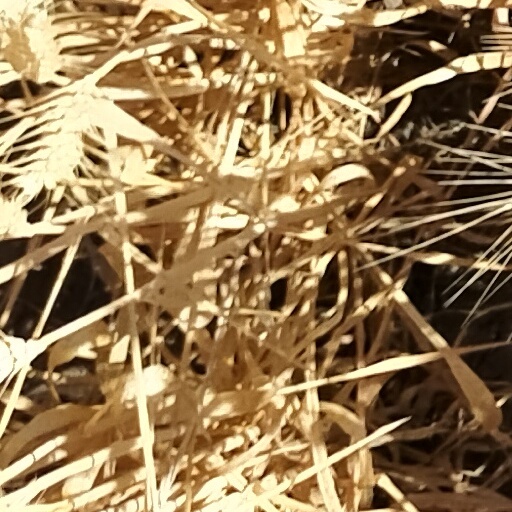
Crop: wheat